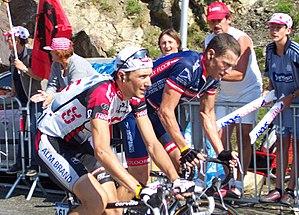
Ivan Basso est un coureur cycliste italien né le 26 novembre 1977 à Gallarate et professionnel de 1998 à 2015. Considéré comme l'un des meilleurs coureurs de courses par étapes des années 2000, il a notamment remporté les Tours d'Italie 2006 et 2010 et terminé deux fois sur le podium des Tour de France 2004 et 2005. En 2007, Basso est suspendu deux ans pour dopage. Sa suspension prend fin le 24 octobre 2008.
La 12ᵉ étape du Tour de France 2004 s'est déroulée le 16 juillet 2004. Le parcours s'étendait sur 197 kilomètres et reliait Castelsarrasin à La Mongie. L'Italien Ivan Basso s'est imposé devant l'Américain Lance Armstrong. Le Français Thomas Voeckler garde le maillot jaune à l'issue de l'étape.